Norev

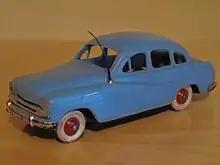
Model Ford Vedette from Norev

Most models did not have many accessories, unlike the competitors Minialuxe, but a few items like roof skis did occasionally appear, like on the Panhard Dyna. After about 1960, opening features began to appear on some – like the opening doors on the Renault 4 van or the Land Rover Expedition, which also featured a spare tire and roof luggage / equipment rack. By the end of the 1960s, models would feature multiple different opening parts. In the case of the Peugeot 504, released in 1969, the model featured 4 opening doors, as well as an opening hood and trunk. Also, different companies would often be advertised on the sides of the model trucks and vans, like Locatel telephone, Cibie lights, or Fleury Michon, a provider of meat products. The most common models for these promotional models were the Citroën 2CV Van and Type H, Renault Estafette and 4 Van, and the Peugeot J7.